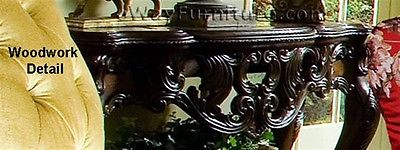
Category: sofa